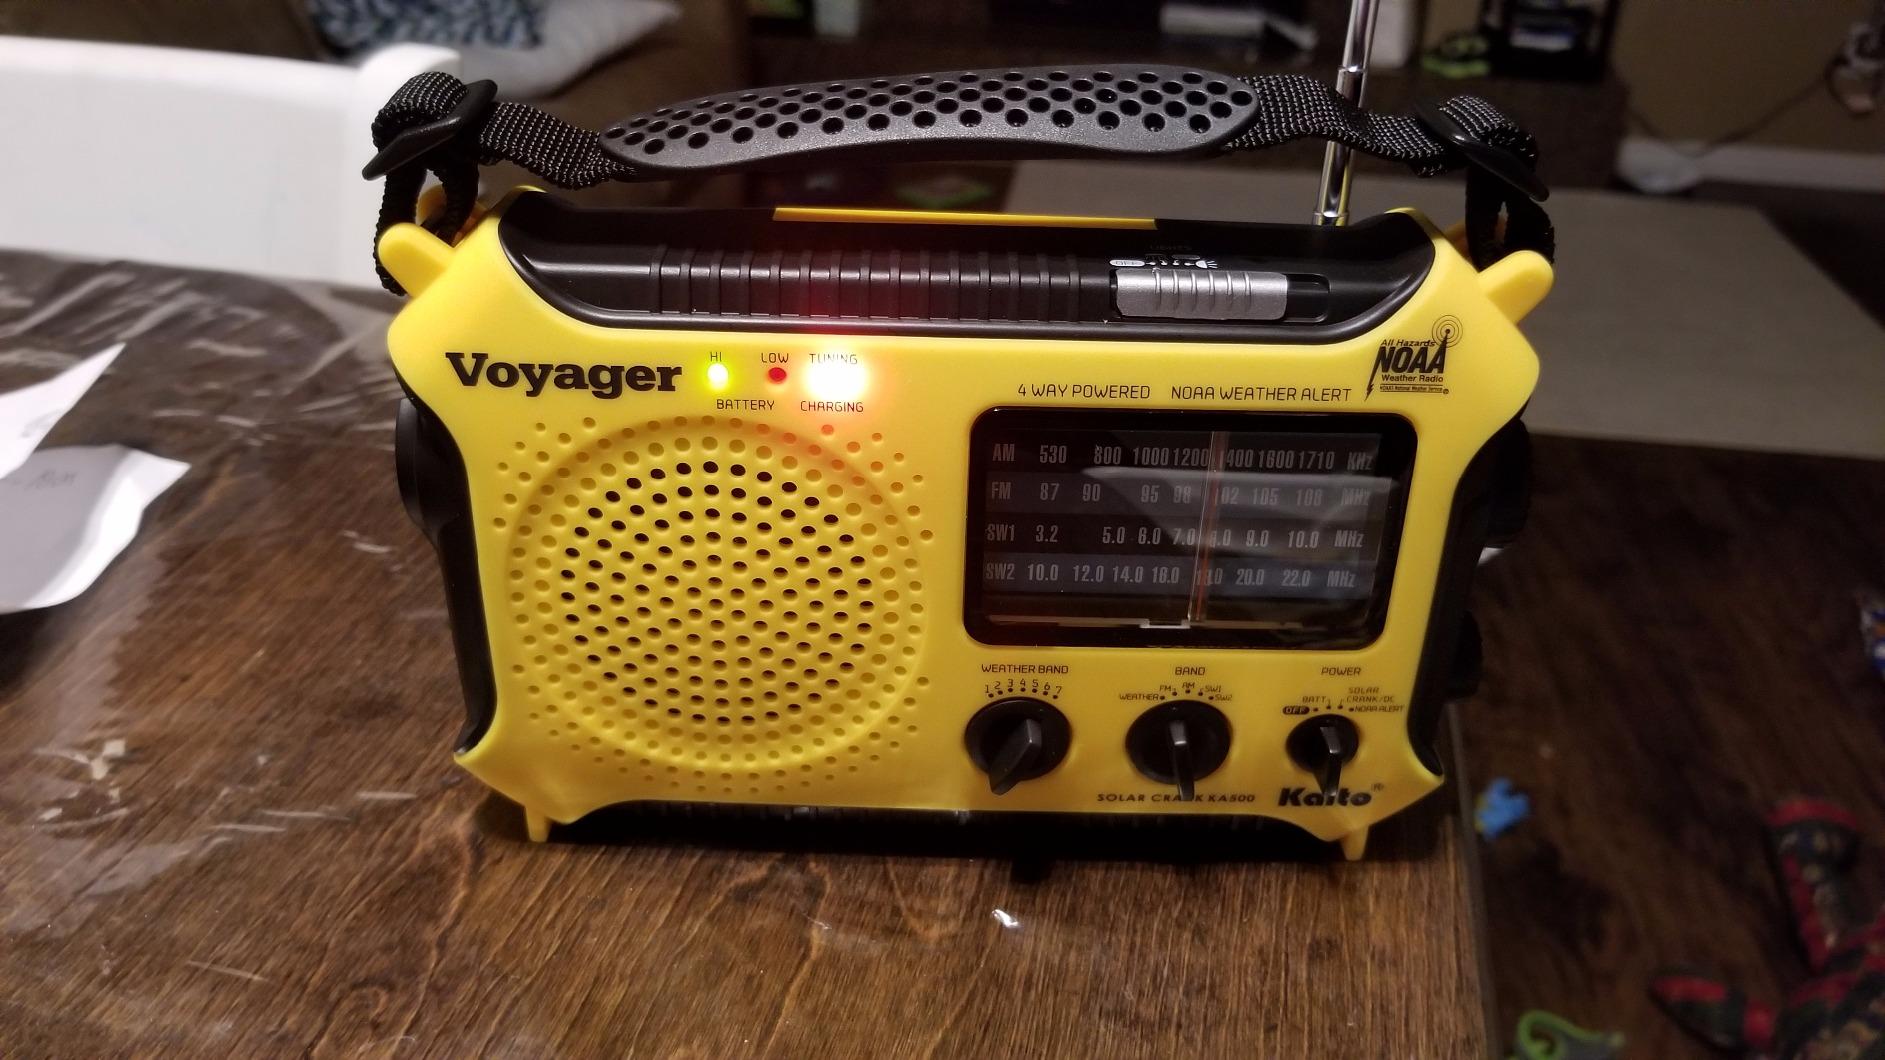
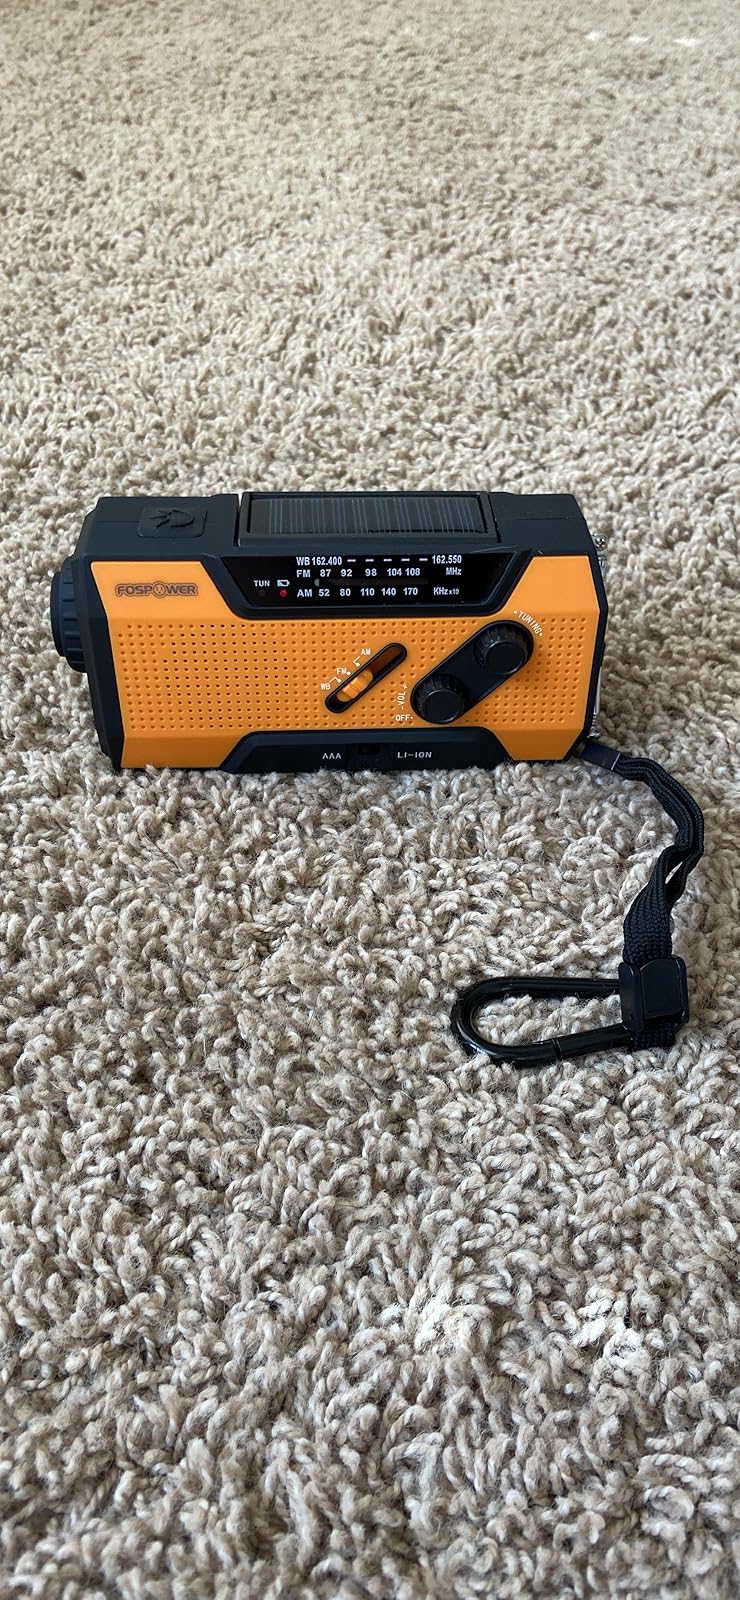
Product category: radio
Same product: no